Adobe Mountain Desert Park

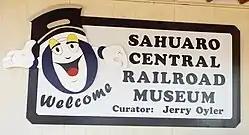
Welcome to Sahuaro Central Railroad Museum

The building which houses the Sahuaro Central headquarters and Sahuaro Central Railroad Museum was once the Park Ranger Station at Adobe Mountain Park. The museum has various exhibits, some which are on loan by the members of the society. These artifacts include train models of different scales, artifacts related to the early years of railroading in Arizona, such as a conductors cap, railroad spikes and lanterns, the bell and headlight of a Porter 0-4-0 18" gauge locomotive and a gift shop. Expansion of the former Ranger Station have been made for meetings and museum operations.